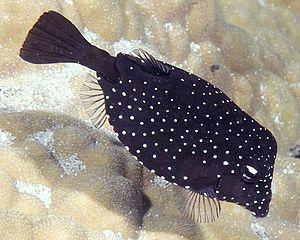
Ostracion est un genre de poissons tetraodontiformes de la famille des Ostraciidae, communément appelés « poissons-coffres ».